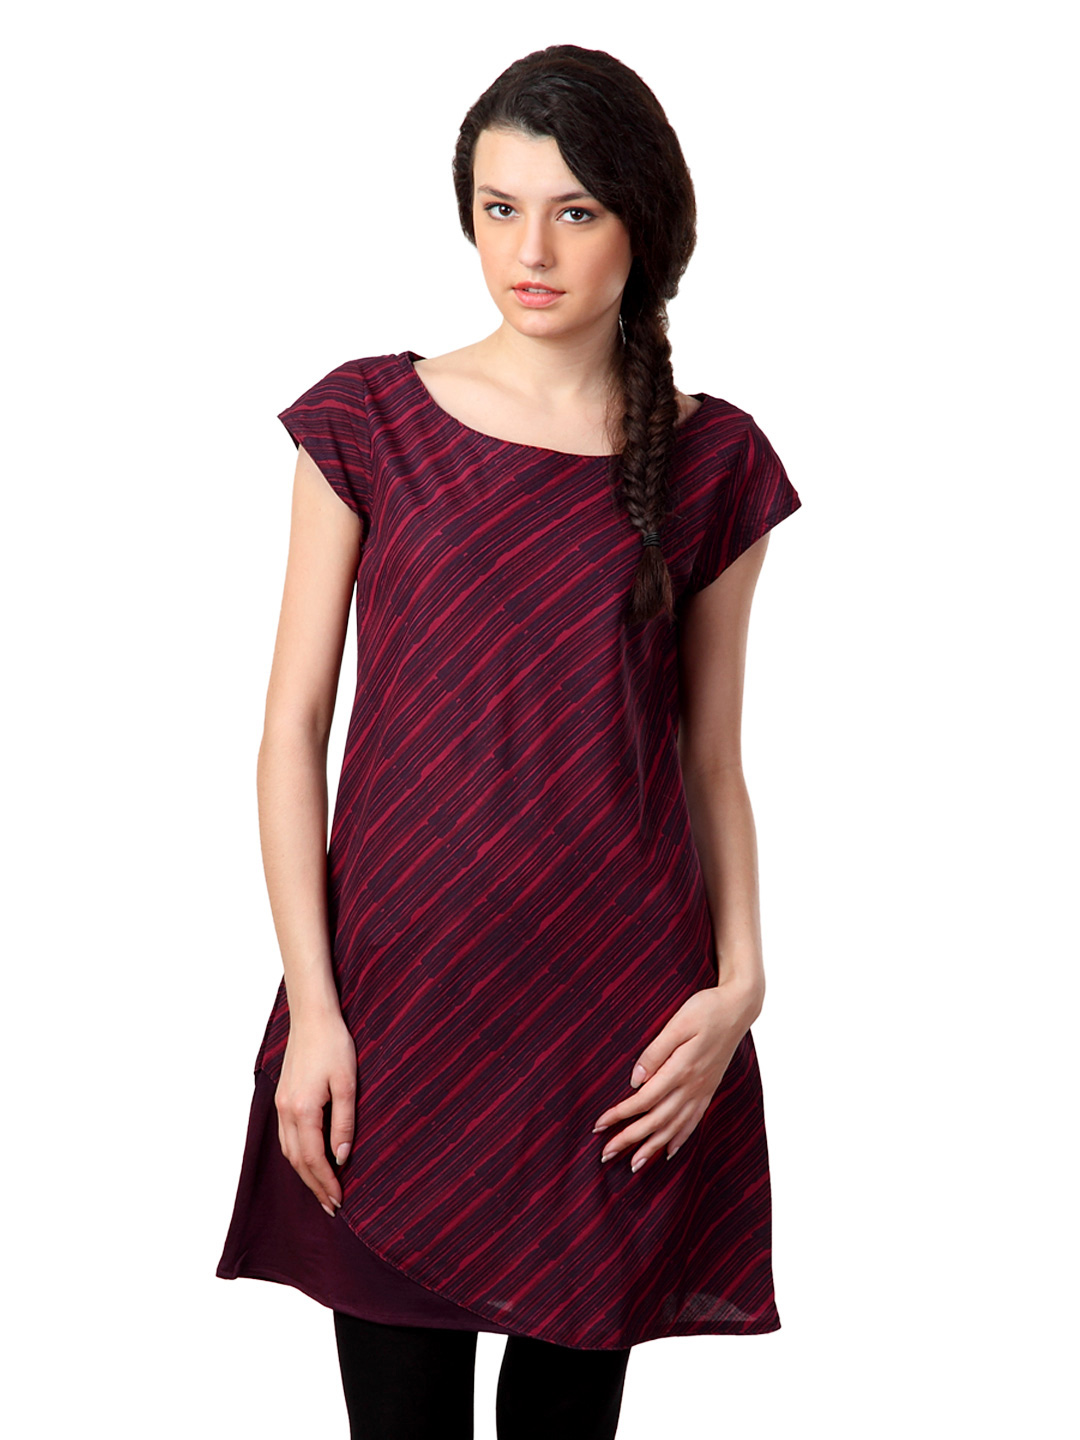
Alma Women Red Printed Kurta
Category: Apparel / Topwear / Kurtas
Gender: Women
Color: Red
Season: Summer 2012
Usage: Ethnic